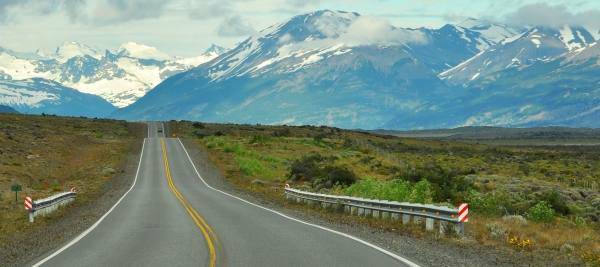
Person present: No